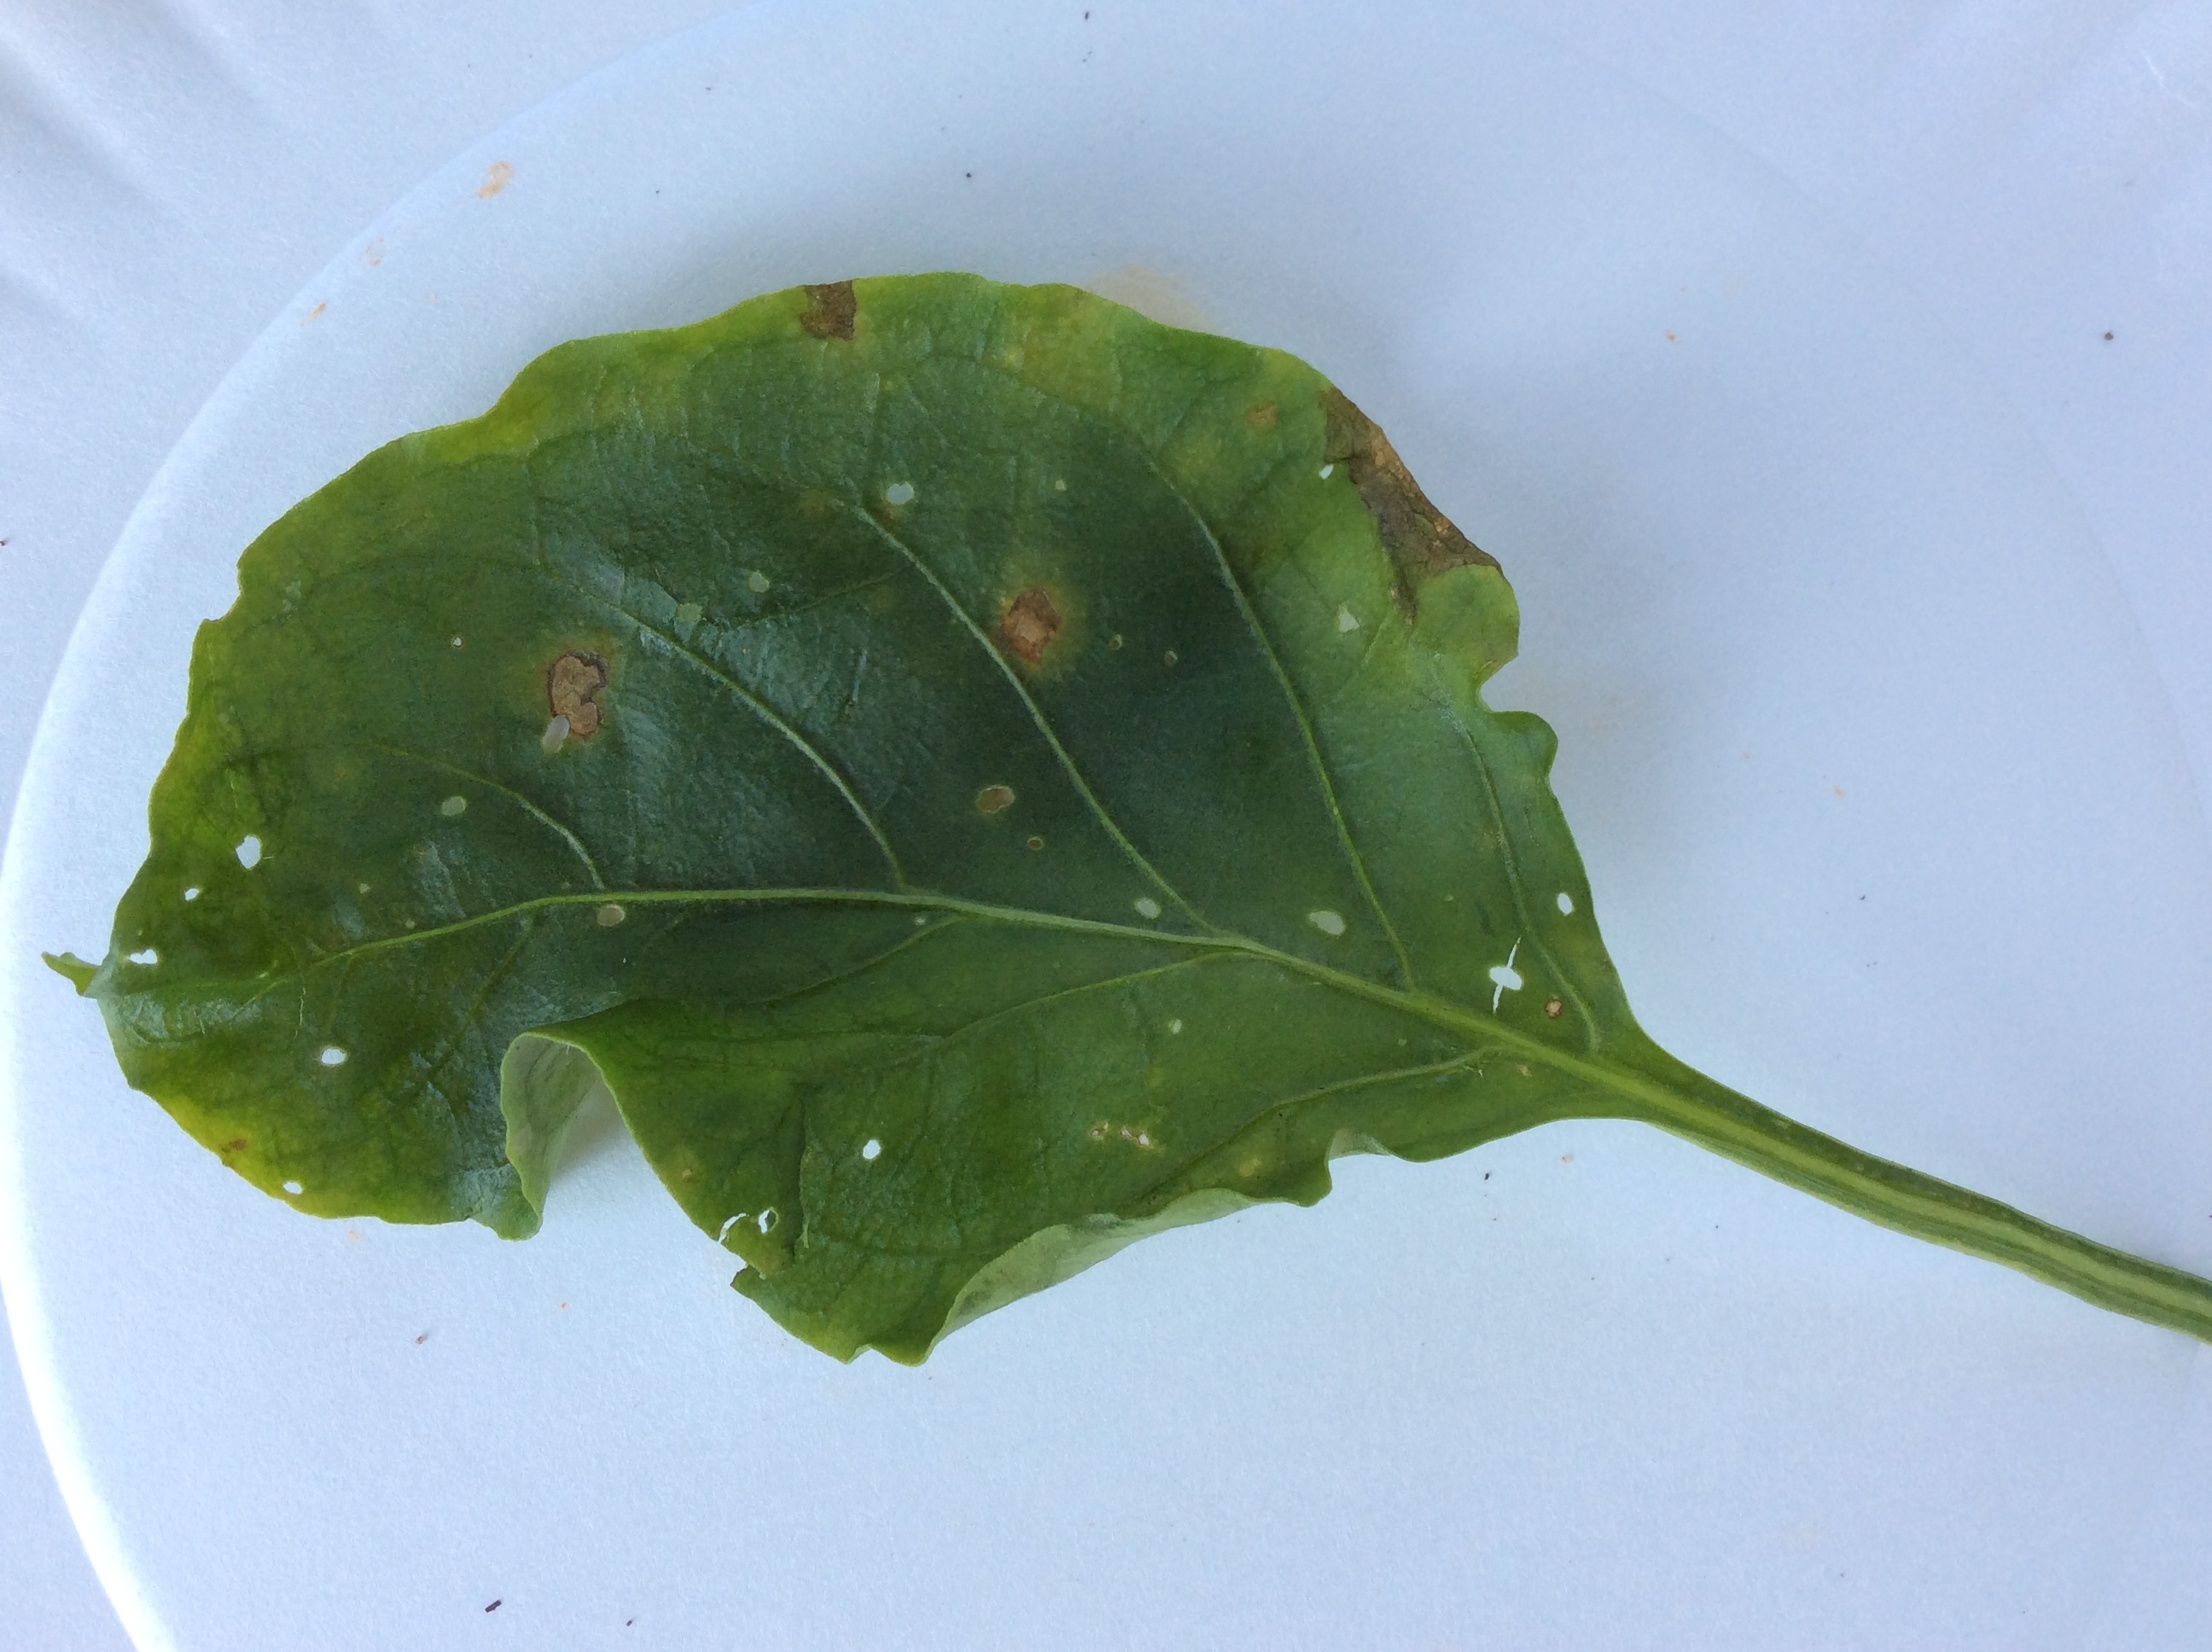
Labels: Bell_pepper leaf spot